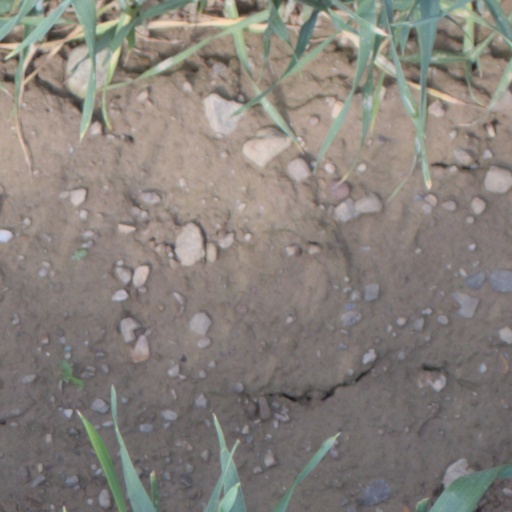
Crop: wheat